Proceratosaurus

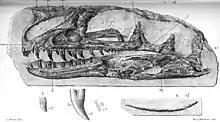
Black and white shaded illustration of the holotype Proceratosaurus fossil

At the time it was discovered, "M. bradleyi" was one of the most complete theropod skulls known from Europe, possibly with the exception of the crushed and hard to interpret skulls of "Compsognathus" and "Archaeopteryx". Since 1942, the skull has been housed at the Natural History Museum in London, where it is catalogued as specimen NHMUK PV R 4860. The upper part of the skull is missing due to a fissure that had eroded the rock and was partially filled with calcite. While overall well preserved, the skull is somewhat compressed from side-to side compared to what it would have been in life.